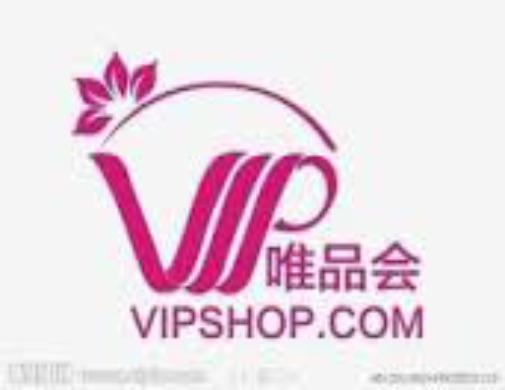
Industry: Necessities